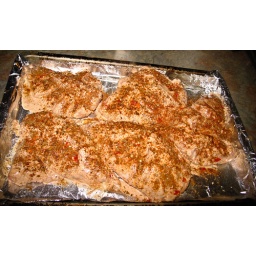
chicken is ready to go in the oven